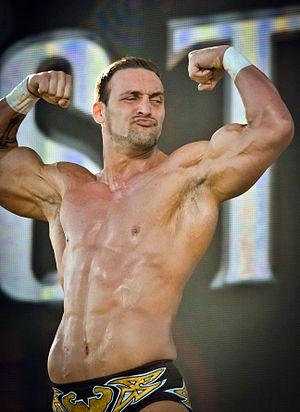
"Christopher Williams ""Chris"" Mordetzky, est un catcheur américain d'origine polonaise, né le 8 janvier 1983 à Santa Monica, en Californie.